2015 WTA Finals

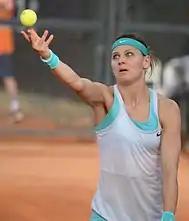
Lucie Šafářová reached her first slam final at the French Open.

On October 22, Lucie Šafářová was announced as the final qualifier for the Championships.